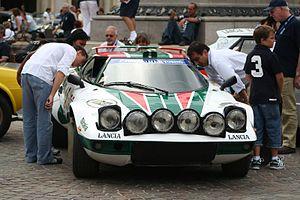
Le Rallye du Maroc 1976, disputé du 22 au 27 juin 1976, est la trente-septième manche du championnat du monde des rallyes courue depuis 1973, et la sixième manche du championnat du monde des rallyes 1976.